Irish Film Classification Office

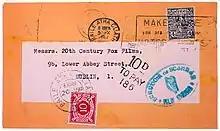
1965 envelope sent to local office of 20th Century Fox with certifying cachet of the Film Censor's Office

The Irish Film Censor's Office was set up in 1923, under the Censorship of Films Act 1923. This law was amended in 1925, 1930, 1970, and 1992; and a substantial revision of the law occurred in the Video Recordings Act, 1989 which extended the remit of the office to the regulation of the video importation and supply industry. On 21 July 2008 the "Civil Law (Miscellaneous Provisions) Act 2008" came into force. Section 70 changes some of the provisions with regard censorship of films in the State. Section 71 renames the Film Censor as the Director of Film Classification and consequent to this, the Irish Film Censor's Office became the Irish Film Classification Office.